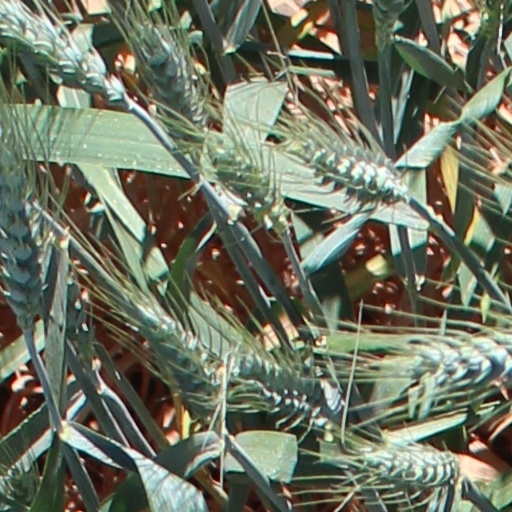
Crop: wheat